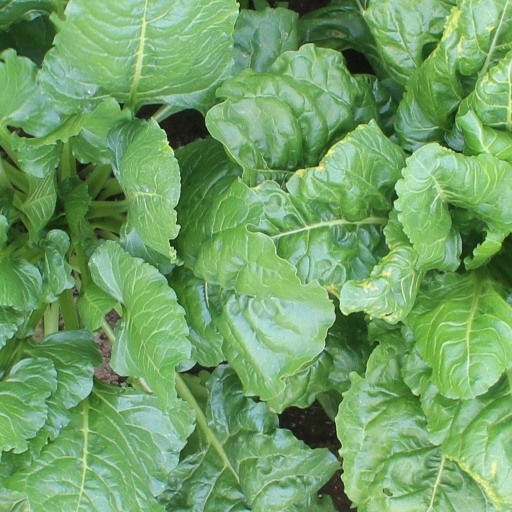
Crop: sugar beet